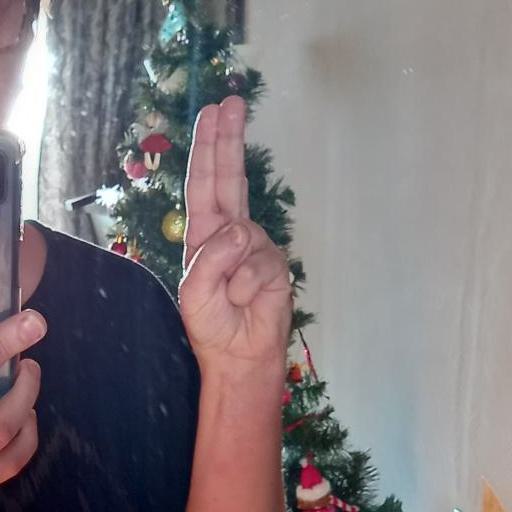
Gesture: two_up